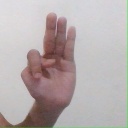
अक्षर: भ